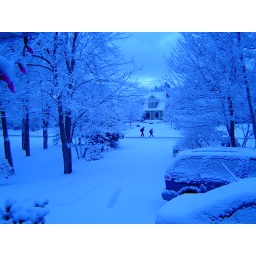
Taken around 7:50 am or so. Very blue (I think the white balance is off a bit).January 24, 2006